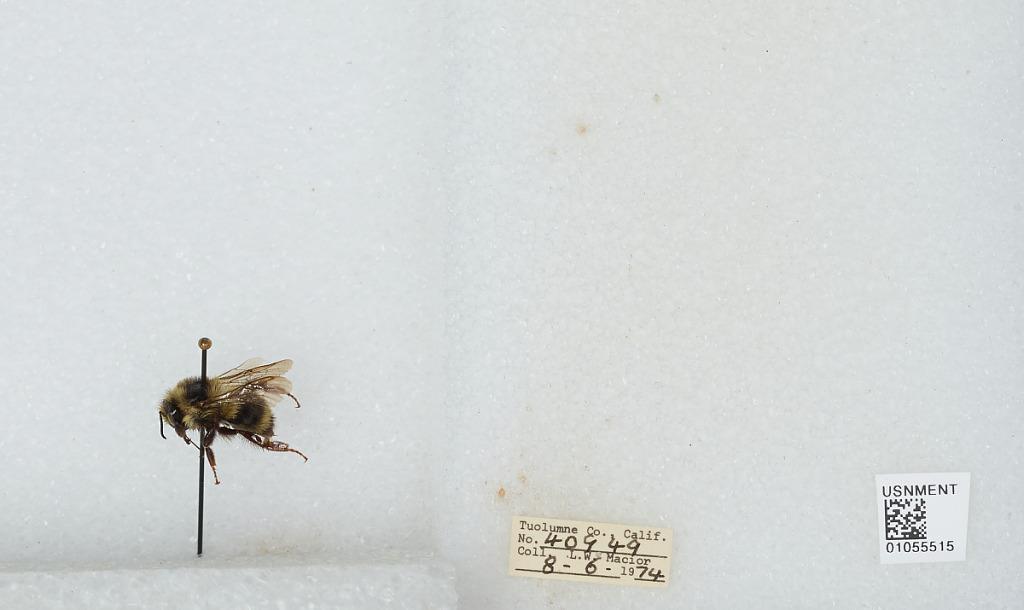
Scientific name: Bombus bifarius nearcticus
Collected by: L. Macior
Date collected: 1974-8-6
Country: United States
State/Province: California
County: Tuolumne
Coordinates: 38.02, -119.93